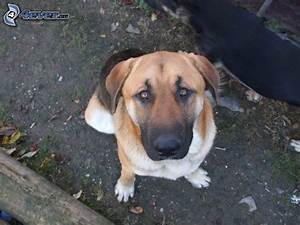
Label: cane